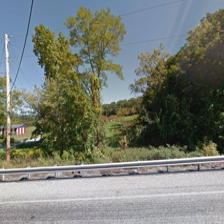
Label: streetView